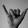
ASL letter: Y